Adventure Class Ships, Vol. I

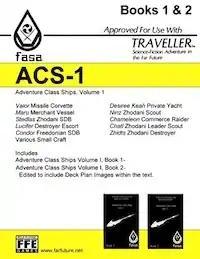
2010 cover by William H. Keith

Adventure Class Ships, Vol. I is a tabletop role-playing game supplement, written by Jordan Weisman, with a cover by William H. Keith, for "Traveller", and published by FASA in 1981.